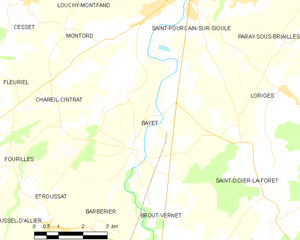
Carte des communes françaises: Bayet